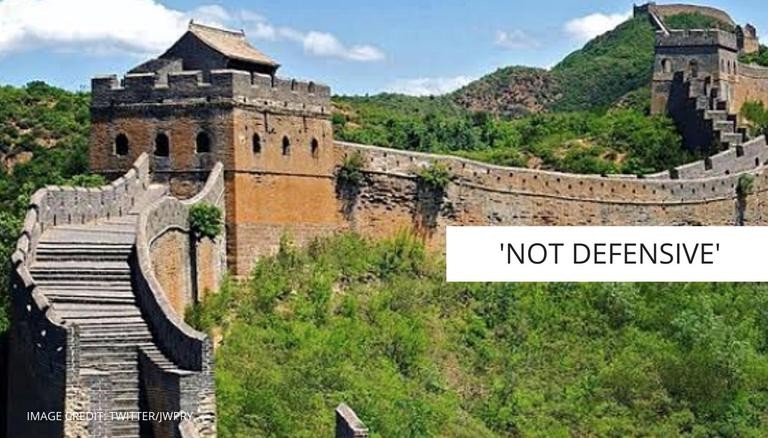
Landmark: Great Wall of China